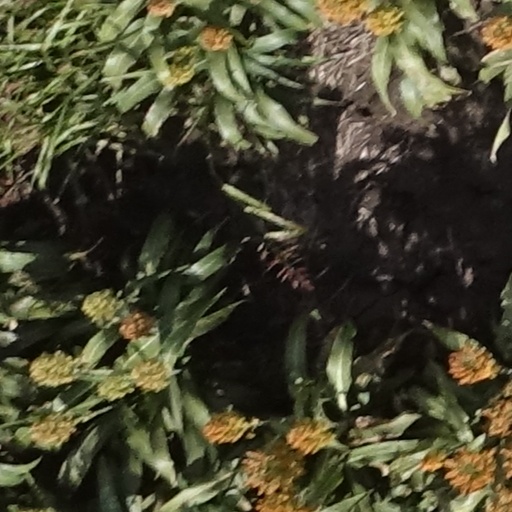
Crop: sorghum